Hour of the Star

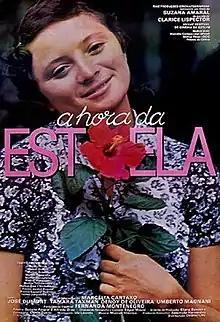
Film poster

Hour of the Star is a Brazilian film directed by Suzana Amaral and released in 1985. The film is an adaptation of Clarice Lispector novel of the same name. It follows Macabea (Marcélia Cartaxo), an impoverished orphan teenager girl living in Rio de Janeiro.